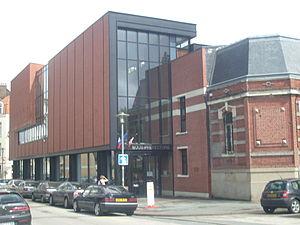
La sous-prefecture de Dunkerque
Dunkerque est une commune française, sous-préfecture du département du Nord.